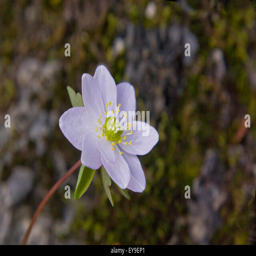
i found biological species while hiking